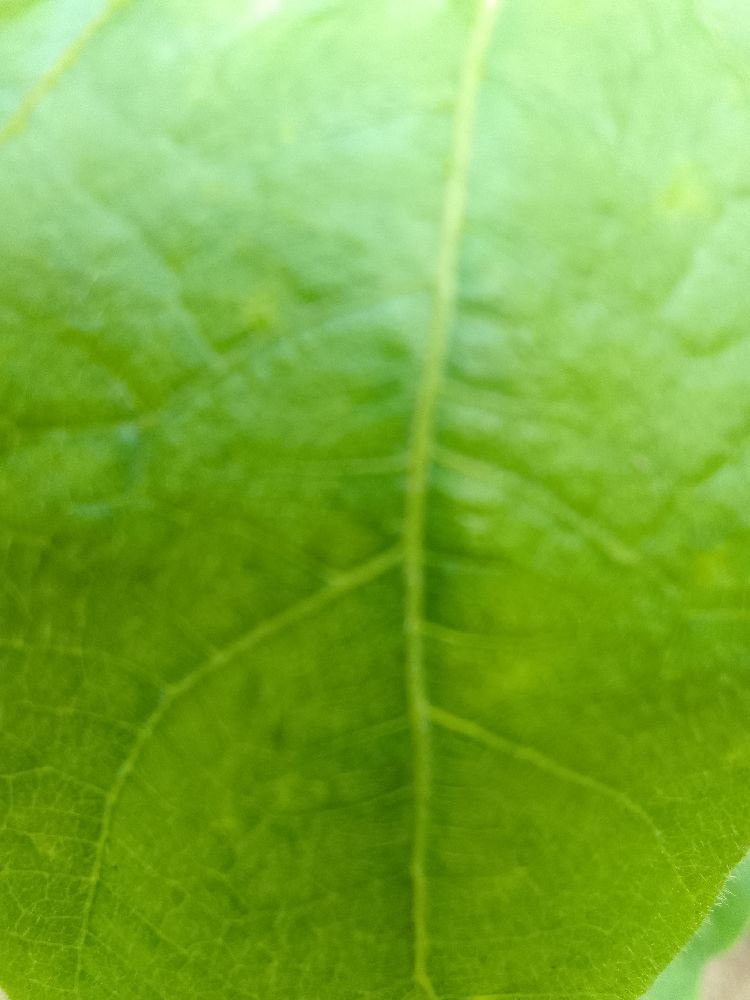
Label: healthy